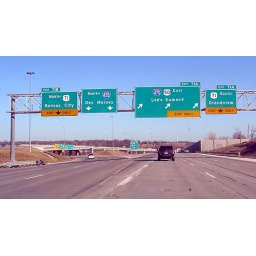
Big green signs on eastbound I-435 at the &amp;quot;Grandview Triangle&amp;quot; in south Kansas City. Taken 30 January 2008.